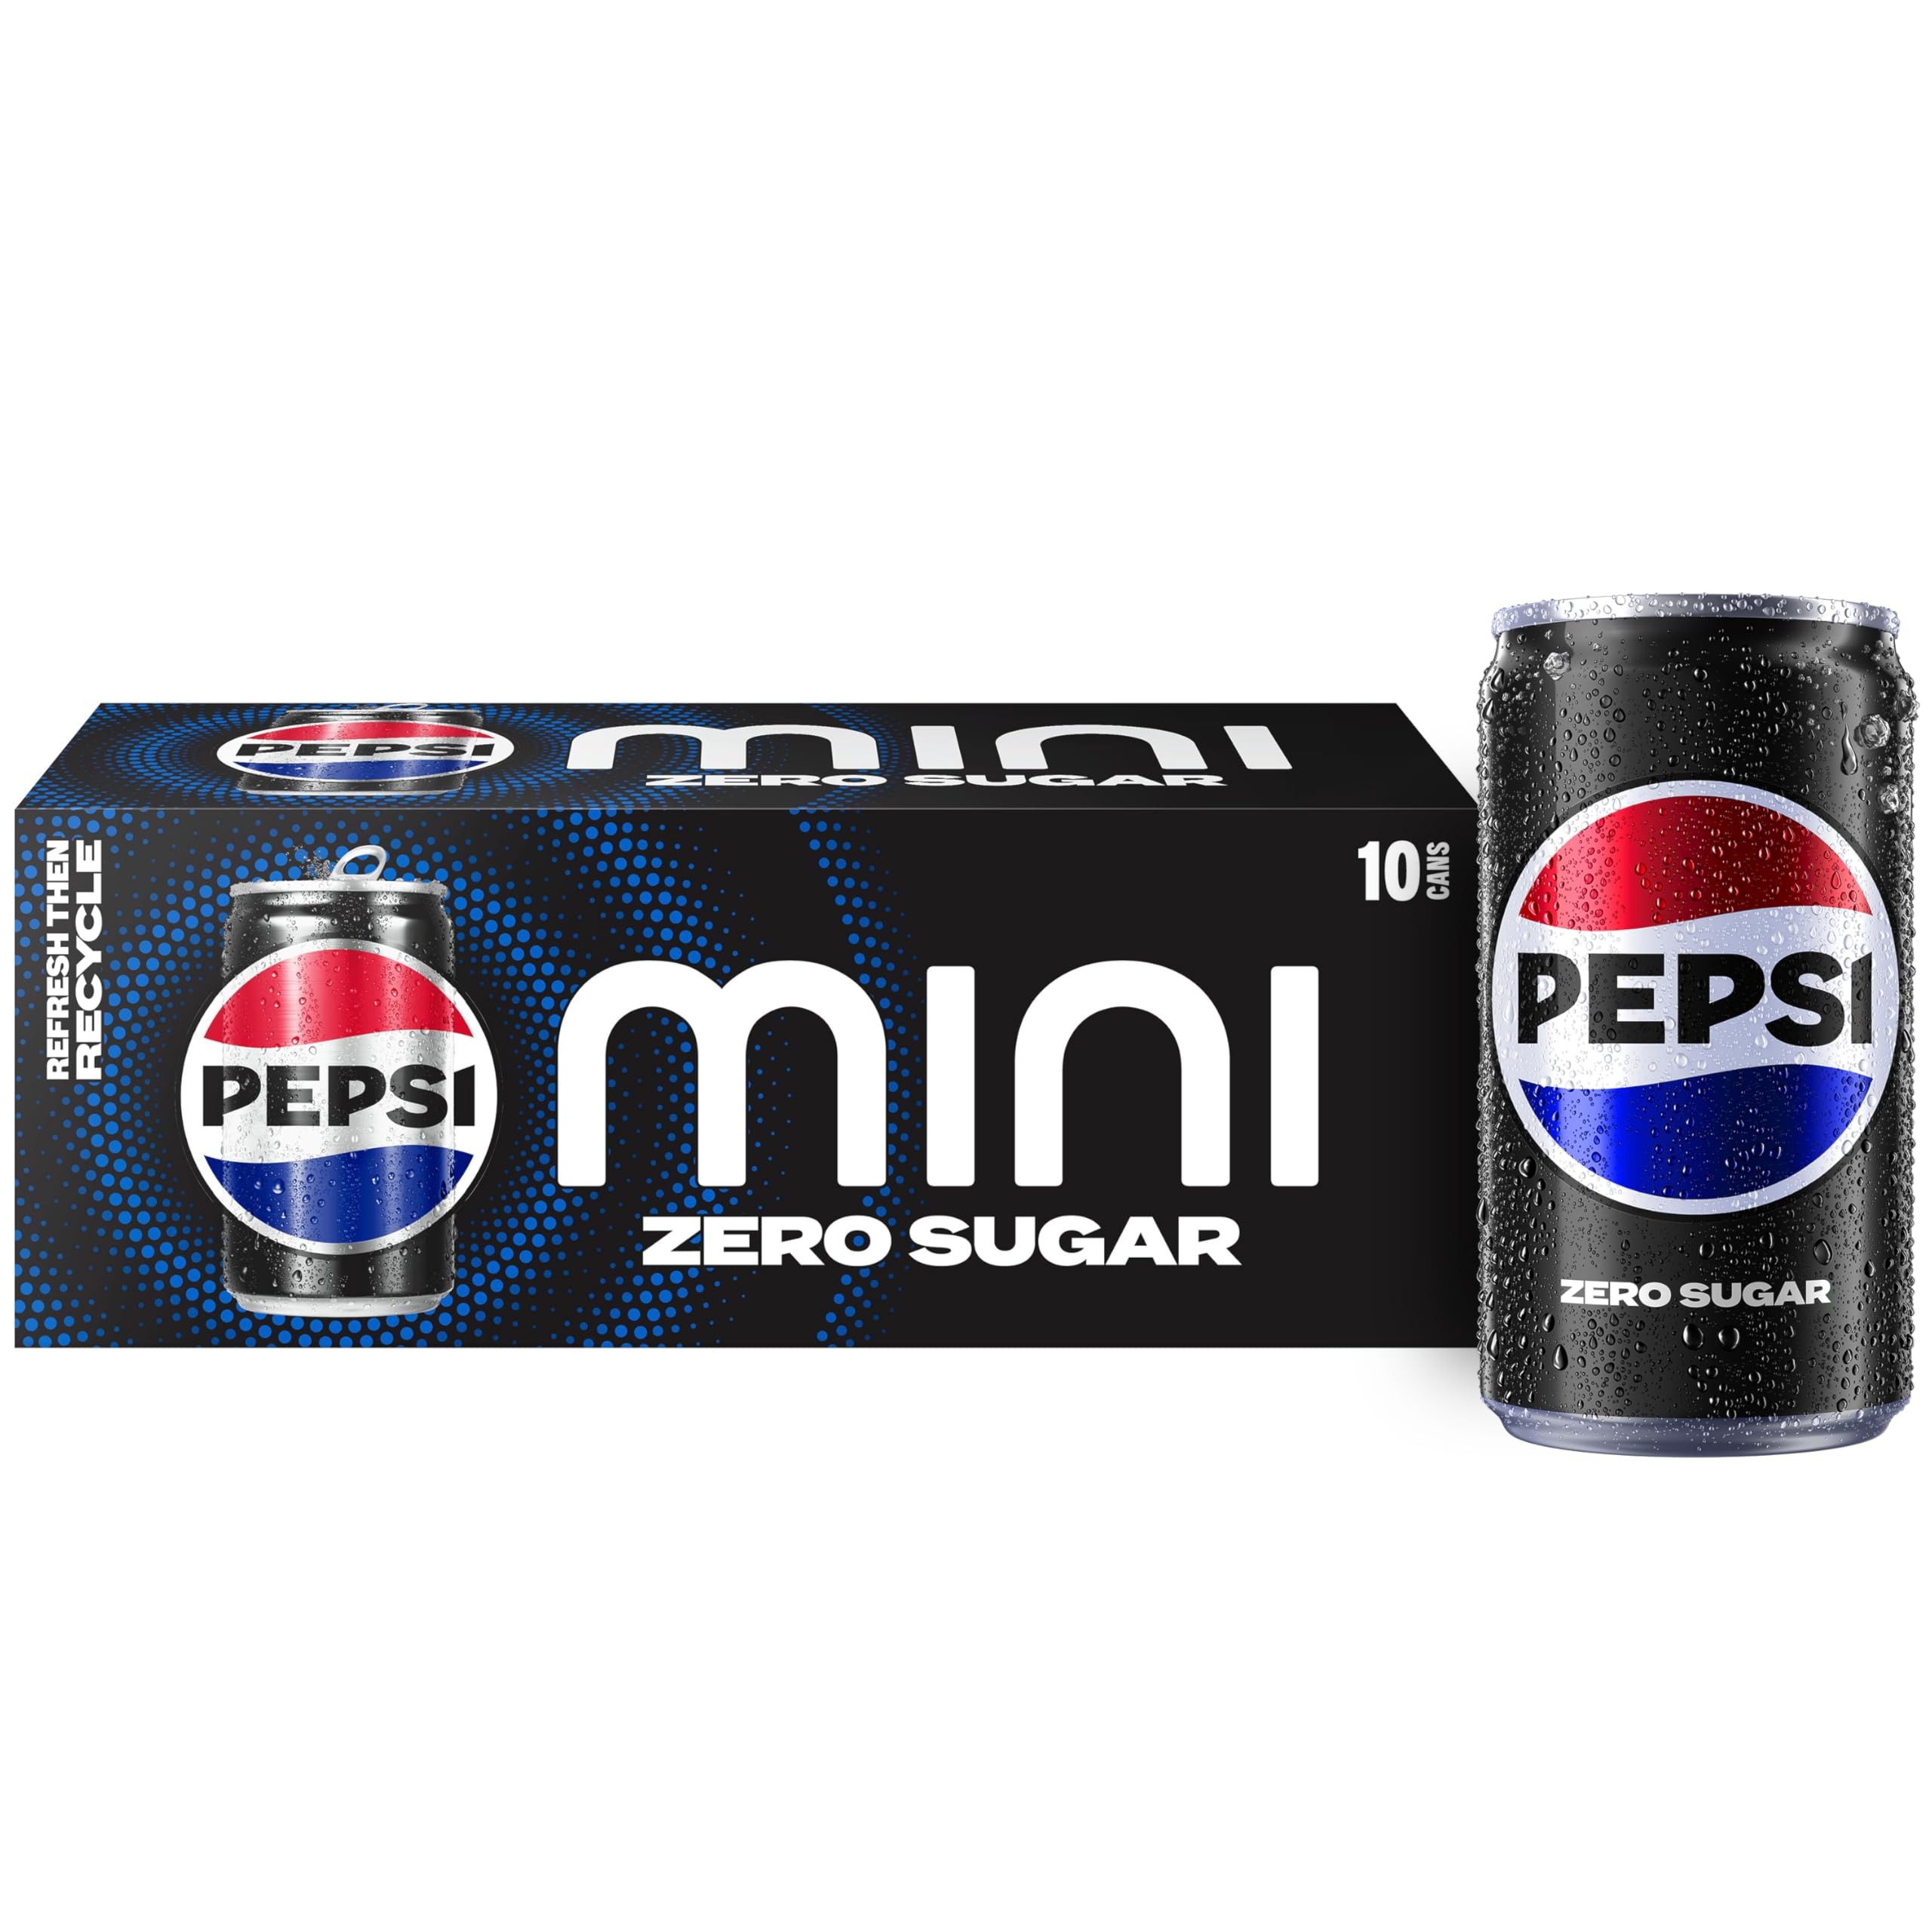
Item Name: Pepsi Zero Sugar Cola Soda Pop, 7.5 Ounce Mini Cans, (10 Pack) (Packaging May Vary)
Bullet Point 1: Includes 10 (7.5oz) mini cans of Pepsi Zero Sugar Cola Soda Pop
Bullet Point 2: Pepsi Zero Sugar Cola Soda Pop: Zero Sugar. All Pepsi.
Bullet Point 3: Bold Pepsi cola flavor with zero sugar.
Bullet Point 4: Pepsi Zero Sugar Cola Soda Pop Mini cans- little cans, epic satisfaction
Bullet Point 5: Pepsi Zero Sugar Cola Soda Pop: That's what I like.
Value: 75.0
Unit: Fl Oz

Price: 6.69